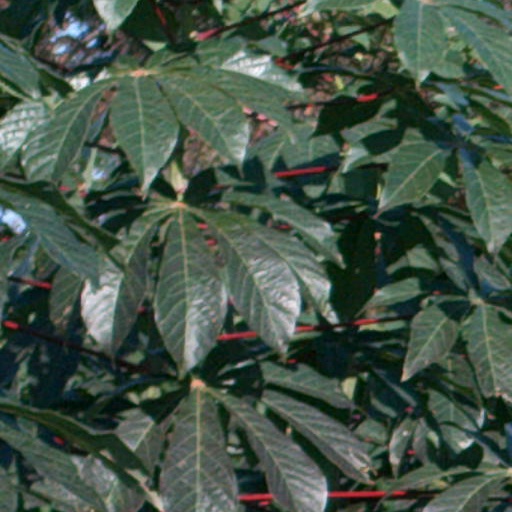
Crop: cassava